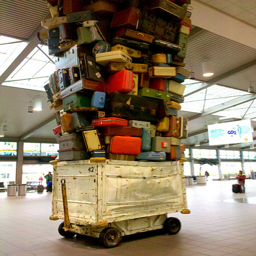
Cart stacked very high with luggage in a building.
A cart filled to the ceiling with various suitcases.
a bunch of luggage is stacked up high
A luggage car stacked with a tall pile of luggage.
a small cart stacked very high with luggage